List of Liberty ships (J. F–J. W)

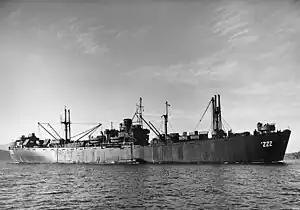
USS "Livingston"

was built by St. Johns River Shipbuilding Company. Her keel was laid on 17 November 1943. She was launched on 31 December and delivered on 17 January 1944. To the United States Navy and renamed "Menkar". Converted for naval use by Dade Drydock Co., Miami, Florida. Transferred to the United States Coast Guard in October 1944. Returned to WSA in April 1946 and renamed "John White". Laid up in Suisun Bay. She was scrapped at Oakland in May 1964.